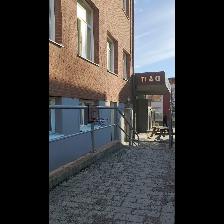
Label: NonHuman